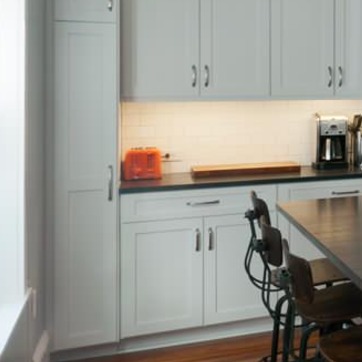
Material: polishedstone